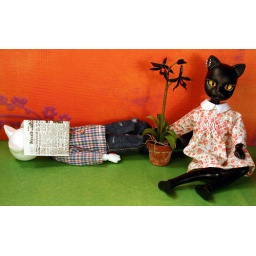
Elfdoll white Catsy Boy and black Catsy Girl in Nero Wolfe mystery setting